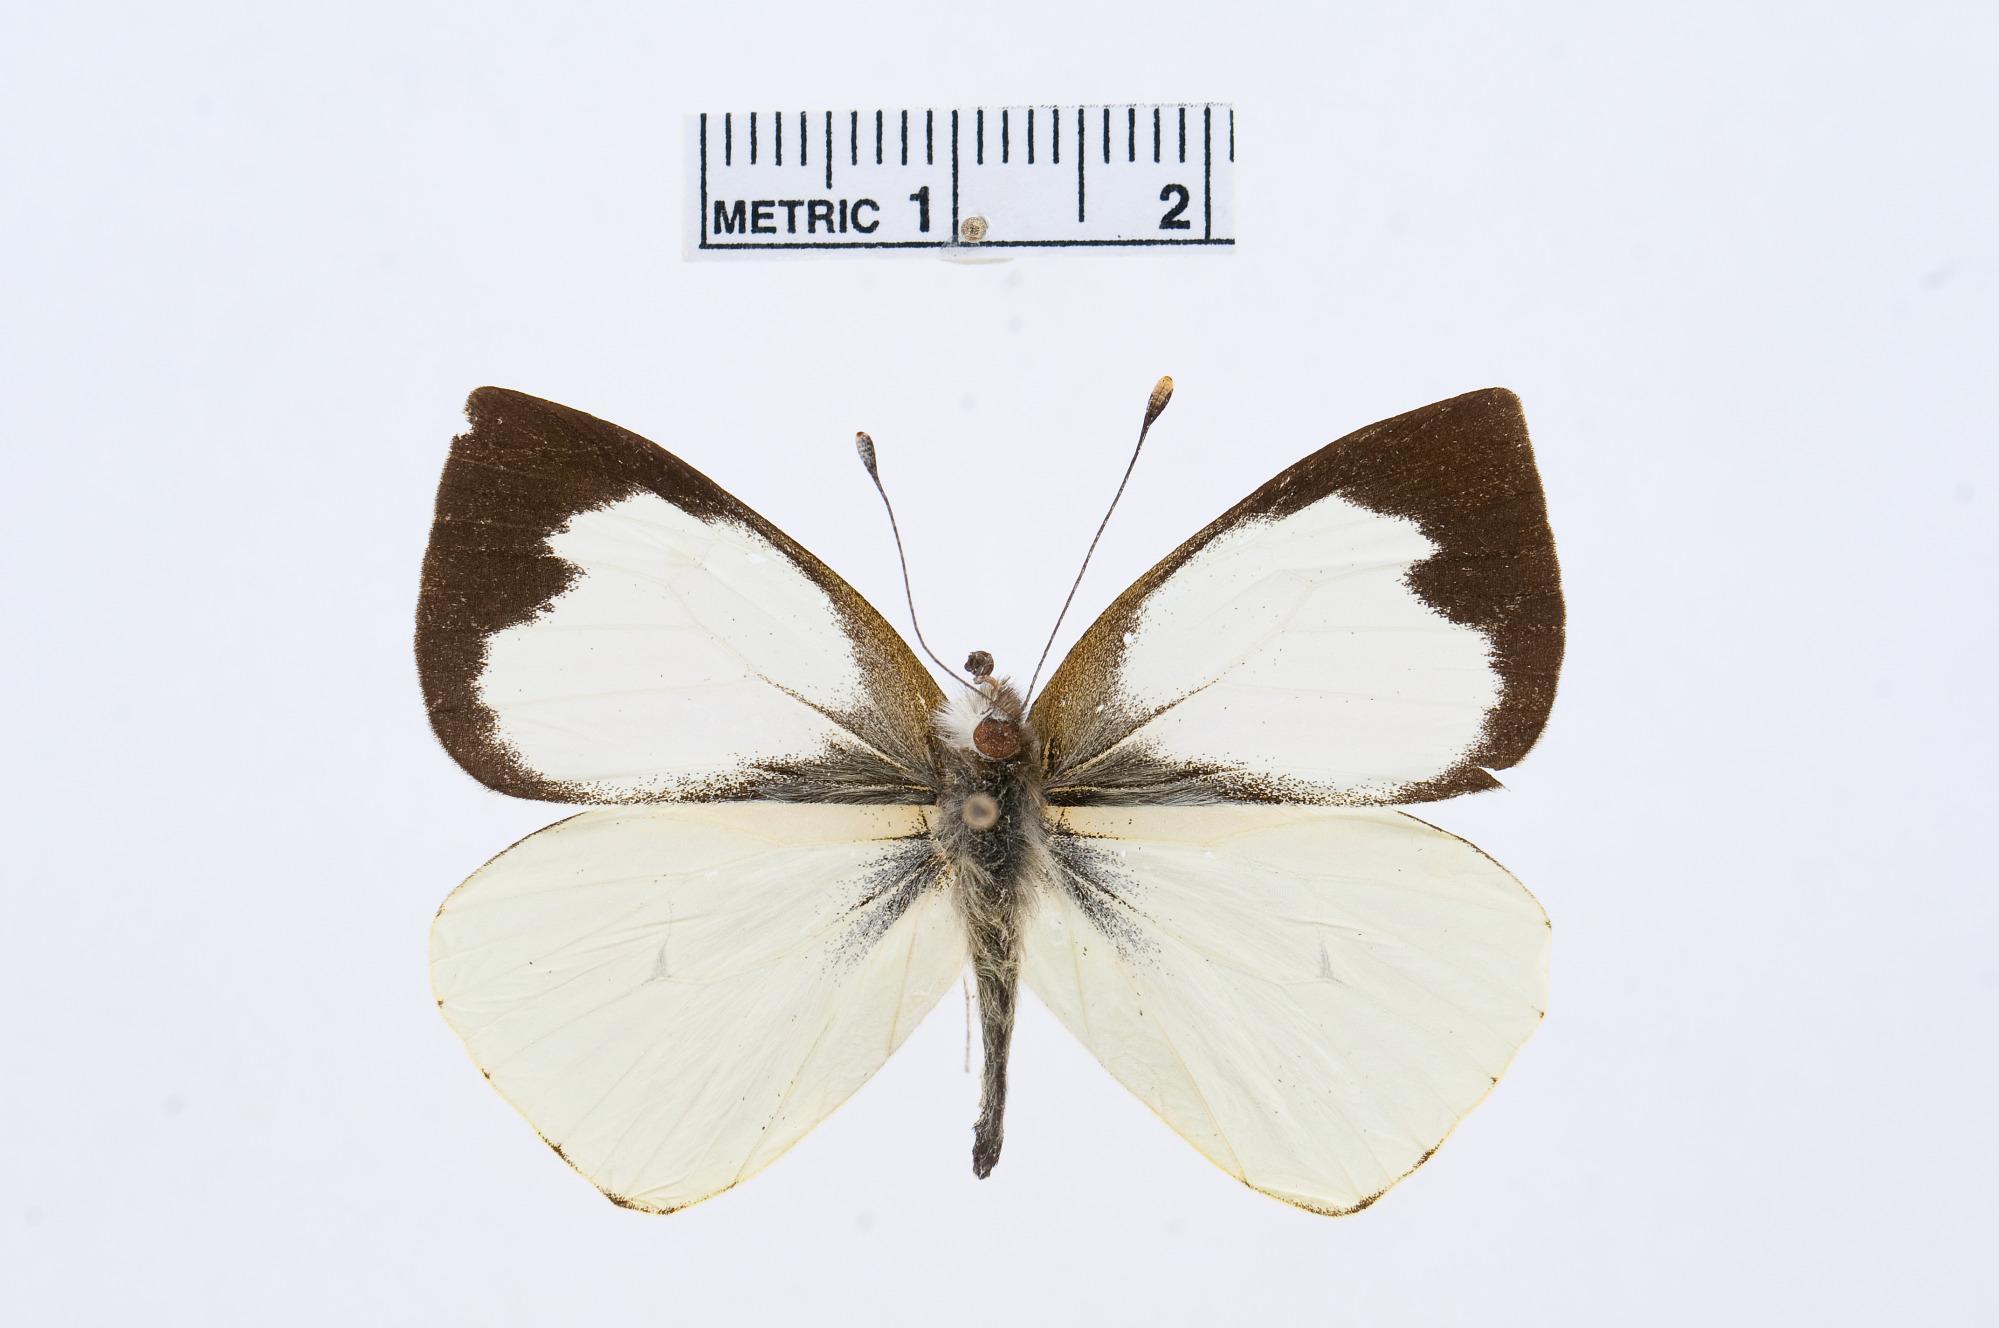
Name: Leptophobia tachira
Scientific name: Leptophobia tachira
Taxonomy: Animalia, Arthropoda, Hexapoda, Insecta, Lepidoptera, Pieridae, Pierinae